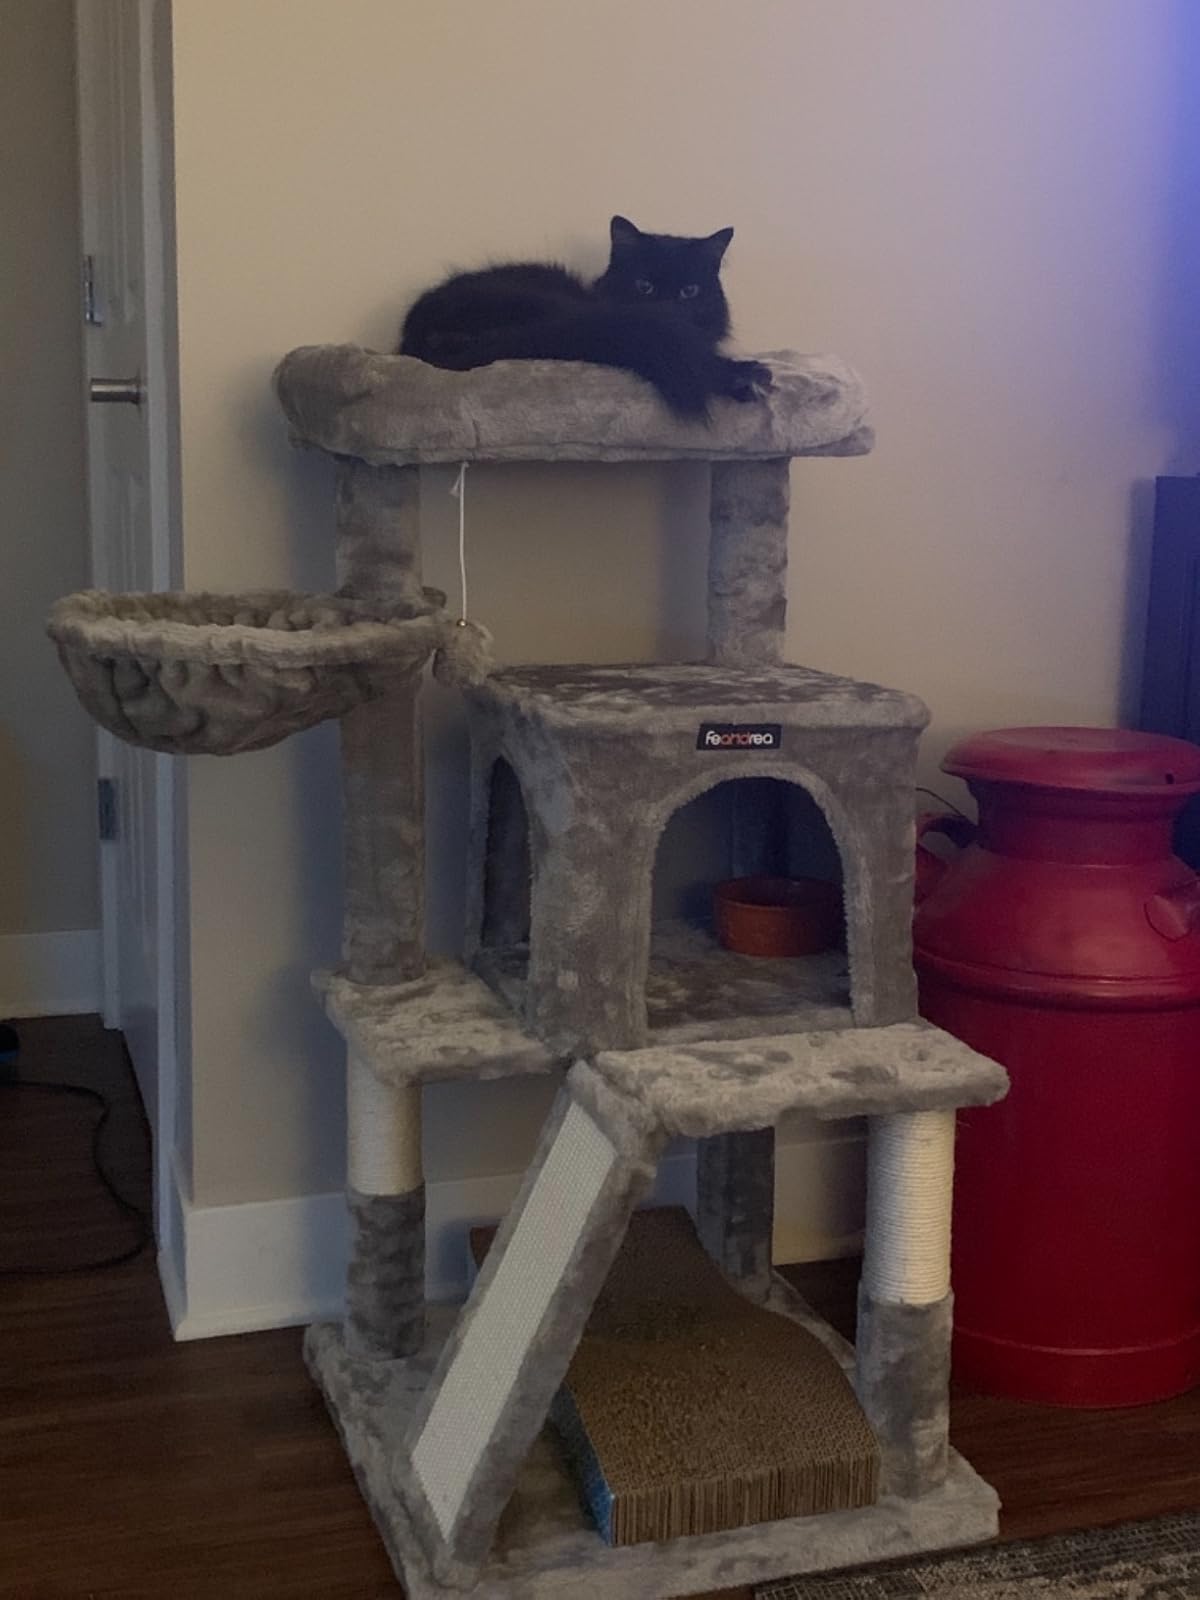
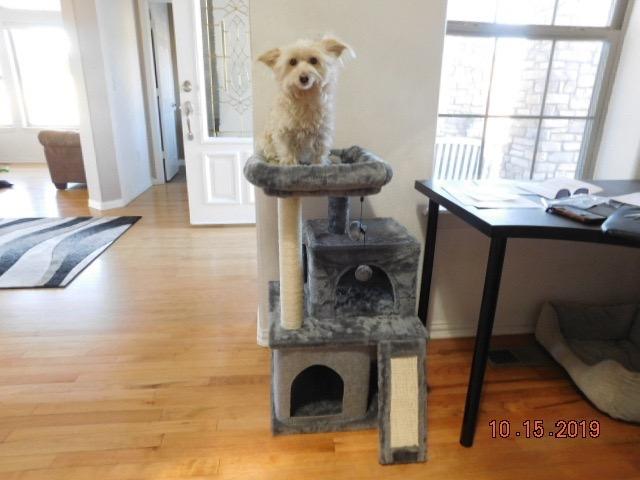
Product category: items_cat tree
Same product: no